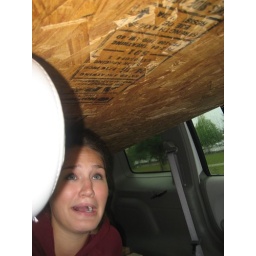
pong table in the car